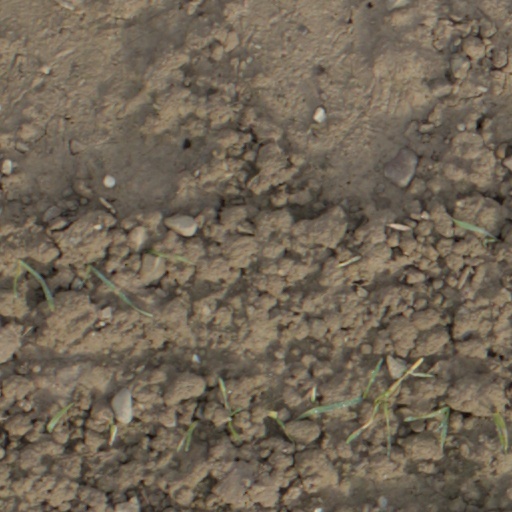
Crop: wheat